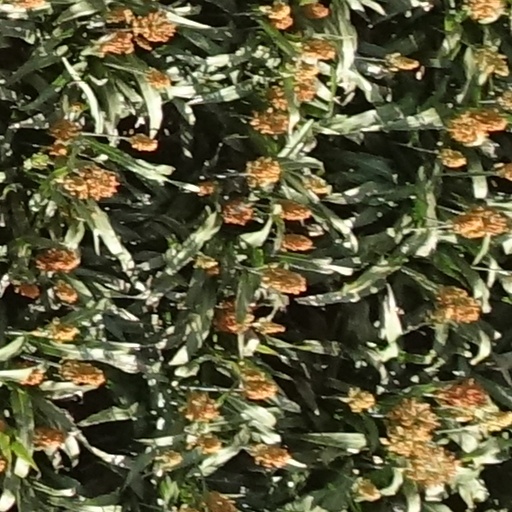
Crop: sorghum